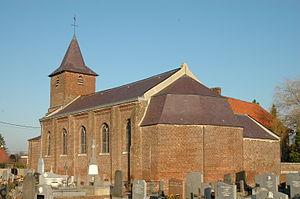
Eglise Saint Quentin d'Herrin
Herrin est une commune française située dans le département du Nord, en région Hauts-de-France.